First Lady (film)

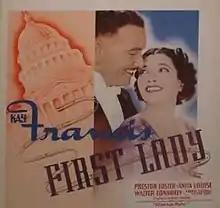

First Lady is a 1937 film about behind-the-scenes political maneuverings in Washington, D.C. directed by Stanley Logan and starring Kay Francis, Preston Foster, Anita Louise, Walter Connolly and Verree Teasdale. Francis and Teasdale portray bitter rivals in their pursuit of the title role of First Lady. The picture is based on the 1935 play of the same name by George S. Kaufman and Katharine Dayton.